It's a Wonderful Life

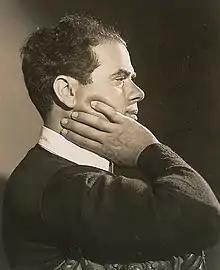
Director Frank Capra

The original story, "The Greatest Gift", was written by Philip Van Doren Stern in November 1939. After it was rejected by several publishers, he had it printed as a 24-page pamphlet and mailed to 200 family members and friends for Christmas 1943. The story came to the attention of either Cary Grant or RKO producer David Hempstead, who showed it to Grant's agent. In April 1944, RKO Pictures bought the rights to the story for $10,000, hoping to turn it into a vehicle for Grant.